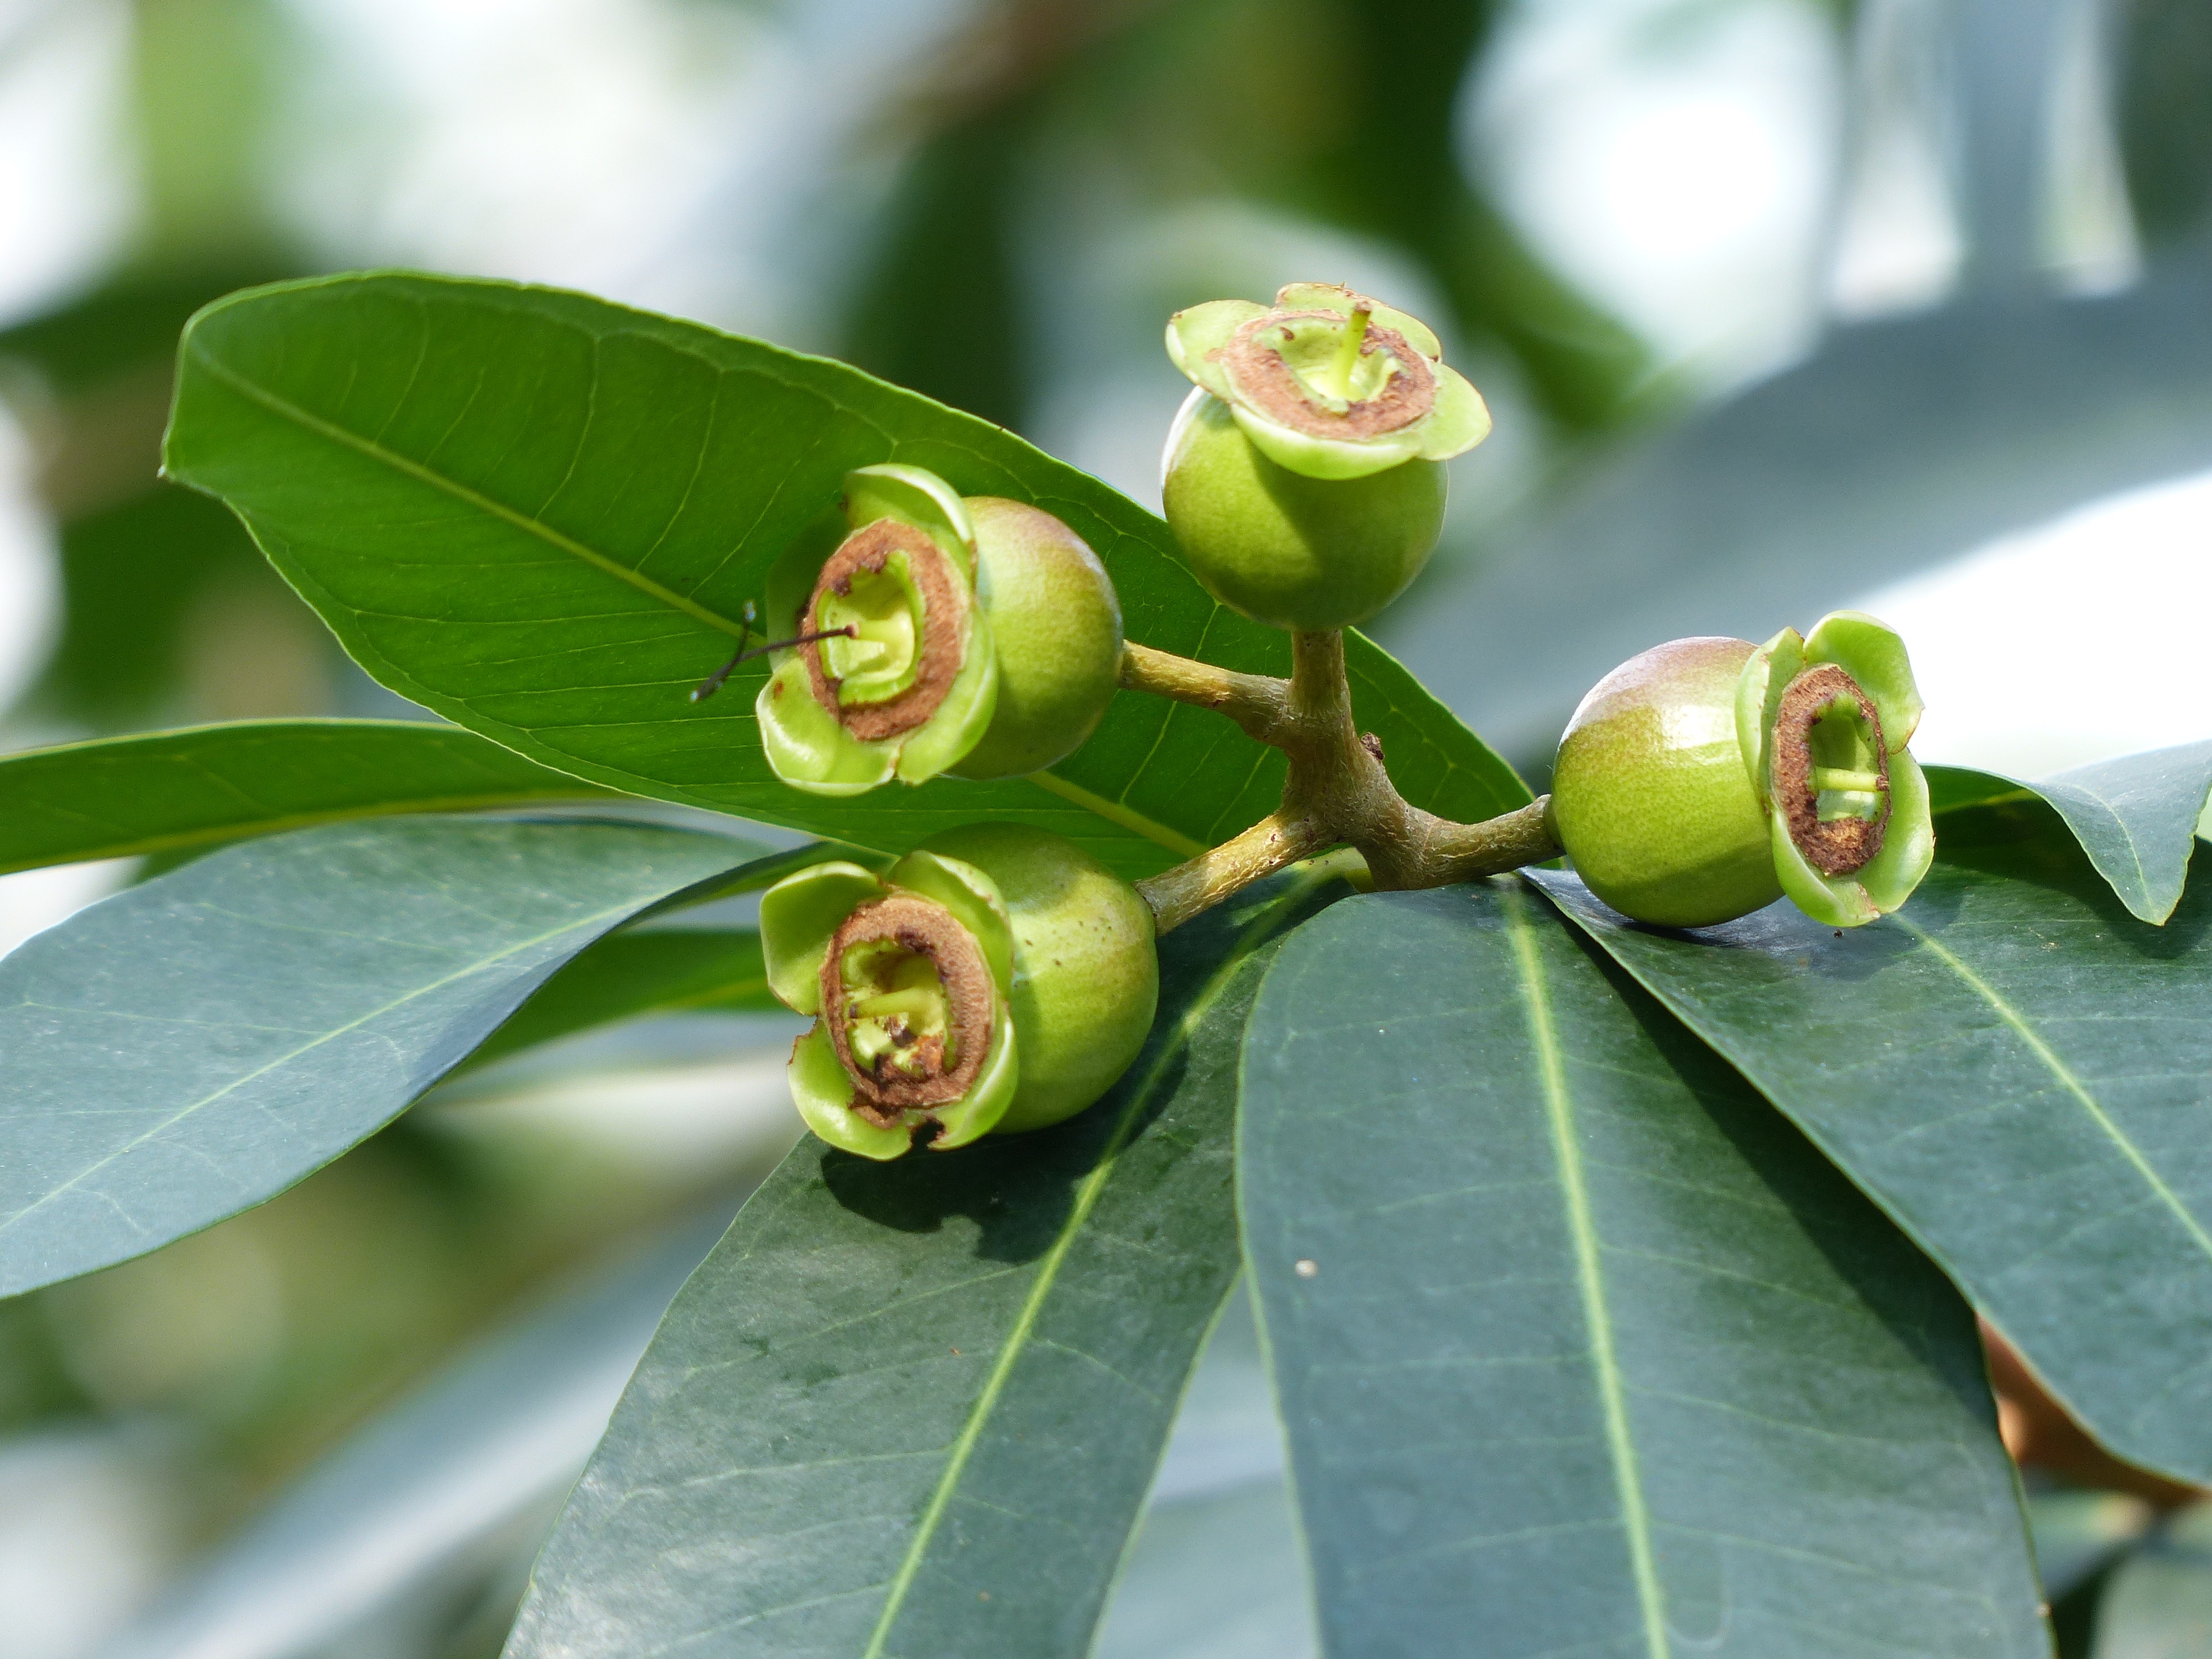
tree, branch, blossom, plant, fruit, leaf, flower, food, green, produce, crop, tropical, botany, flora, close up, leaves, one, fruits, exotic, bud, greenish, macro photography, ornamental plant, ornamental tree, flowering plant, myrtaceae, myrtle plant, plant stem, land plant, pear shaped, rose apple, syzygium jambos, rosenpfel, top shaped, two samig, stone berry, similar to roses